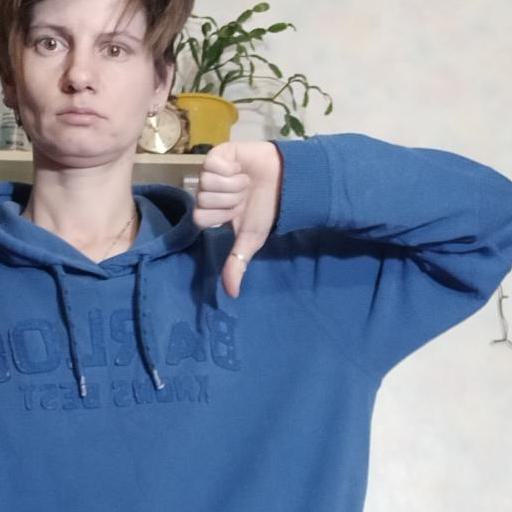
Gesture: dislike